Catherine Weaver

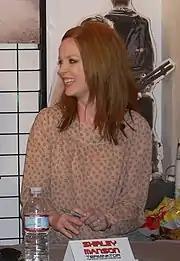
Manson at a promotional event for the show

Manson had become "too comfortable" with musical performing and took on acting as a new challenge. She was initially nervous and overwhelmed in her new role, lacking confidence in herself, while occasional last-minute script changes contributed to her uneasiness. Nevertheless, Manson called the experience enjoyable. She found the gradual unveiling of her character and backstory to be beneficial in retrospect, as it reduced pressure on her by concealing the importance of the role early on. She also felt that her past experience with music videos helped prepare her for acting as far as "where the camera is and how some of the actual technicalities work and so on".